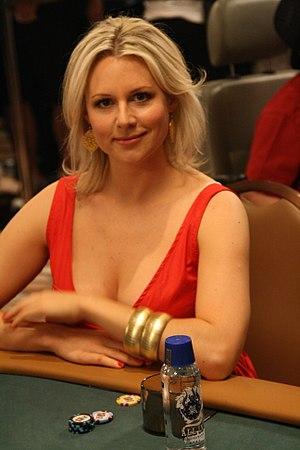
Abi Titmuss, née Abigail Evelyn Titmuss le 8 février 1976 à Sleaford en Angleterre, est une actrice et mannequin britannique.